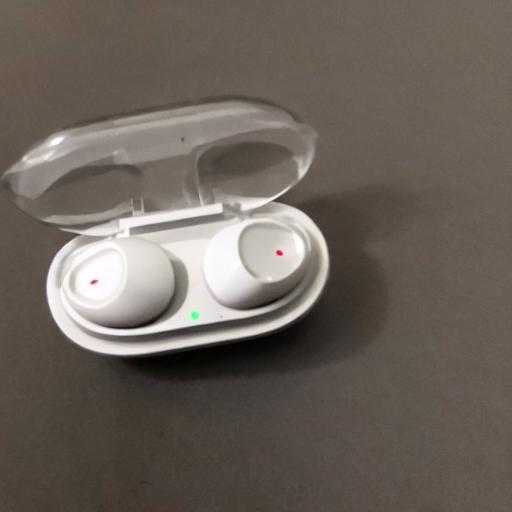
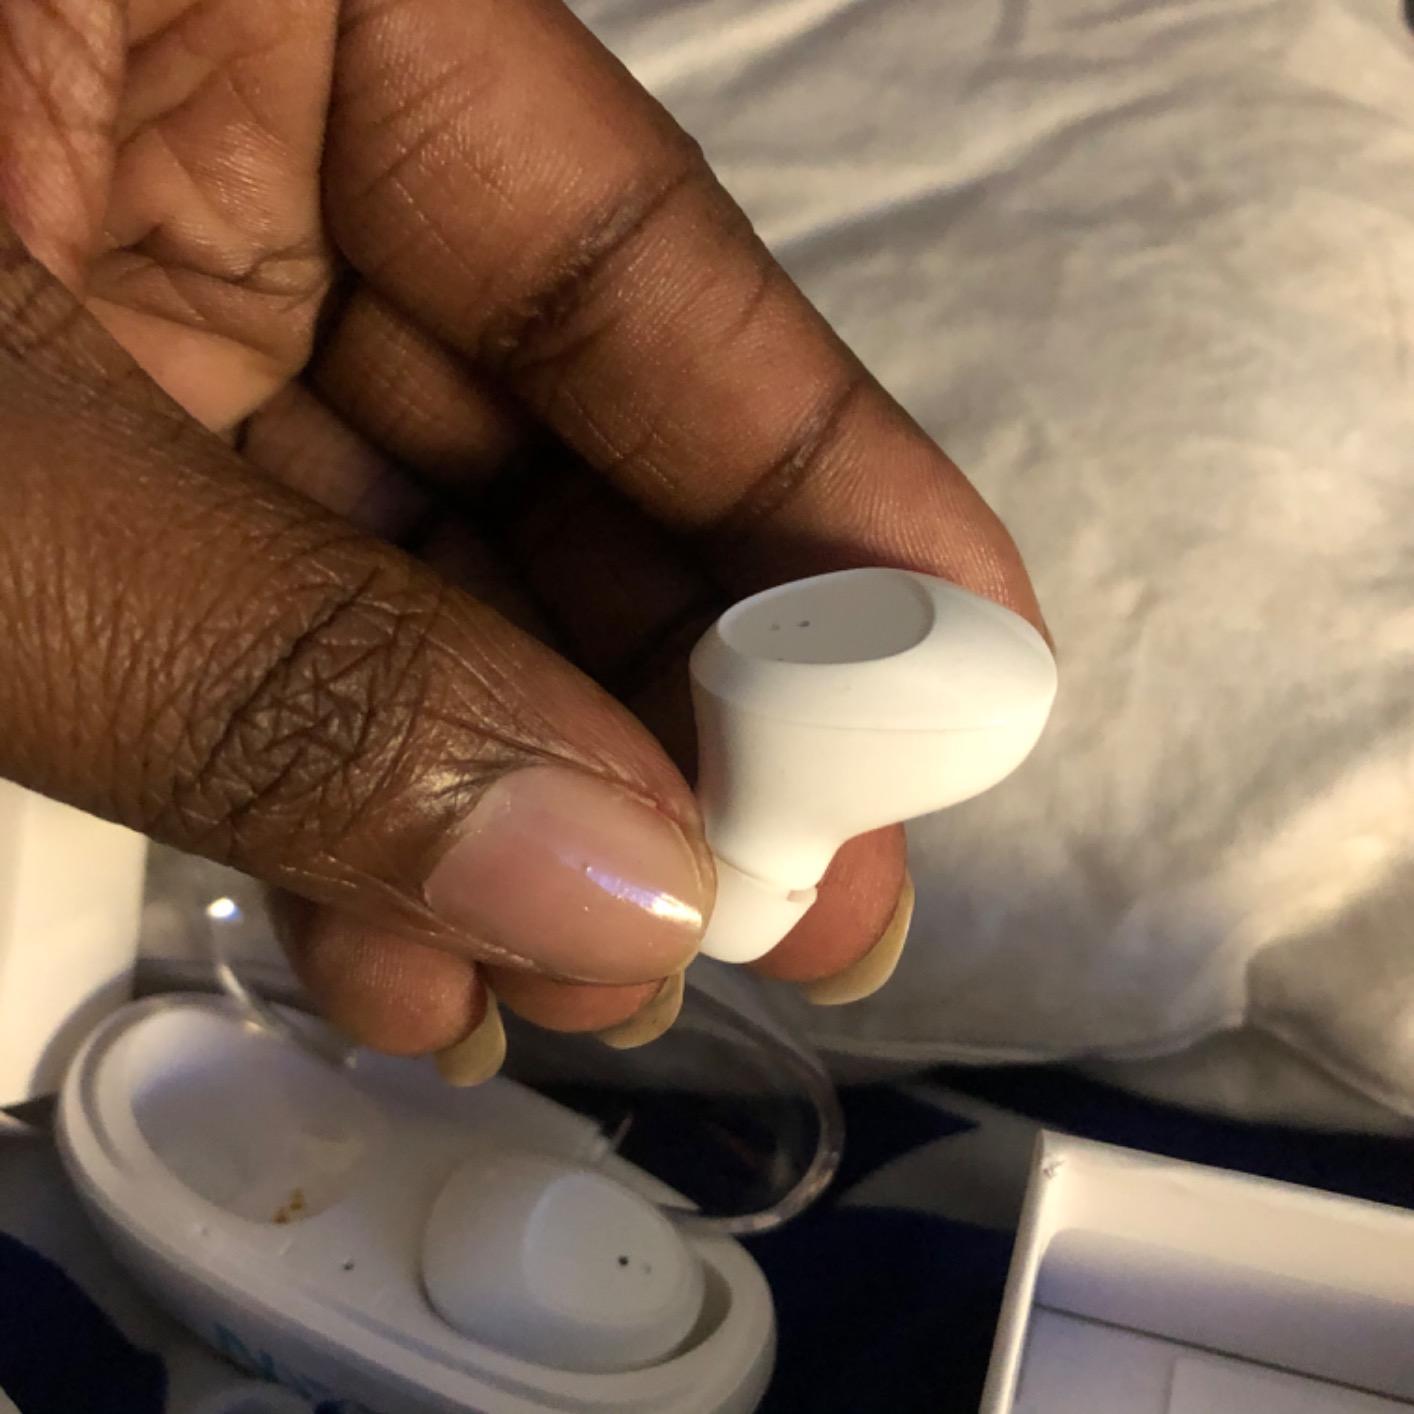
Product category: earbuds
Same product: no